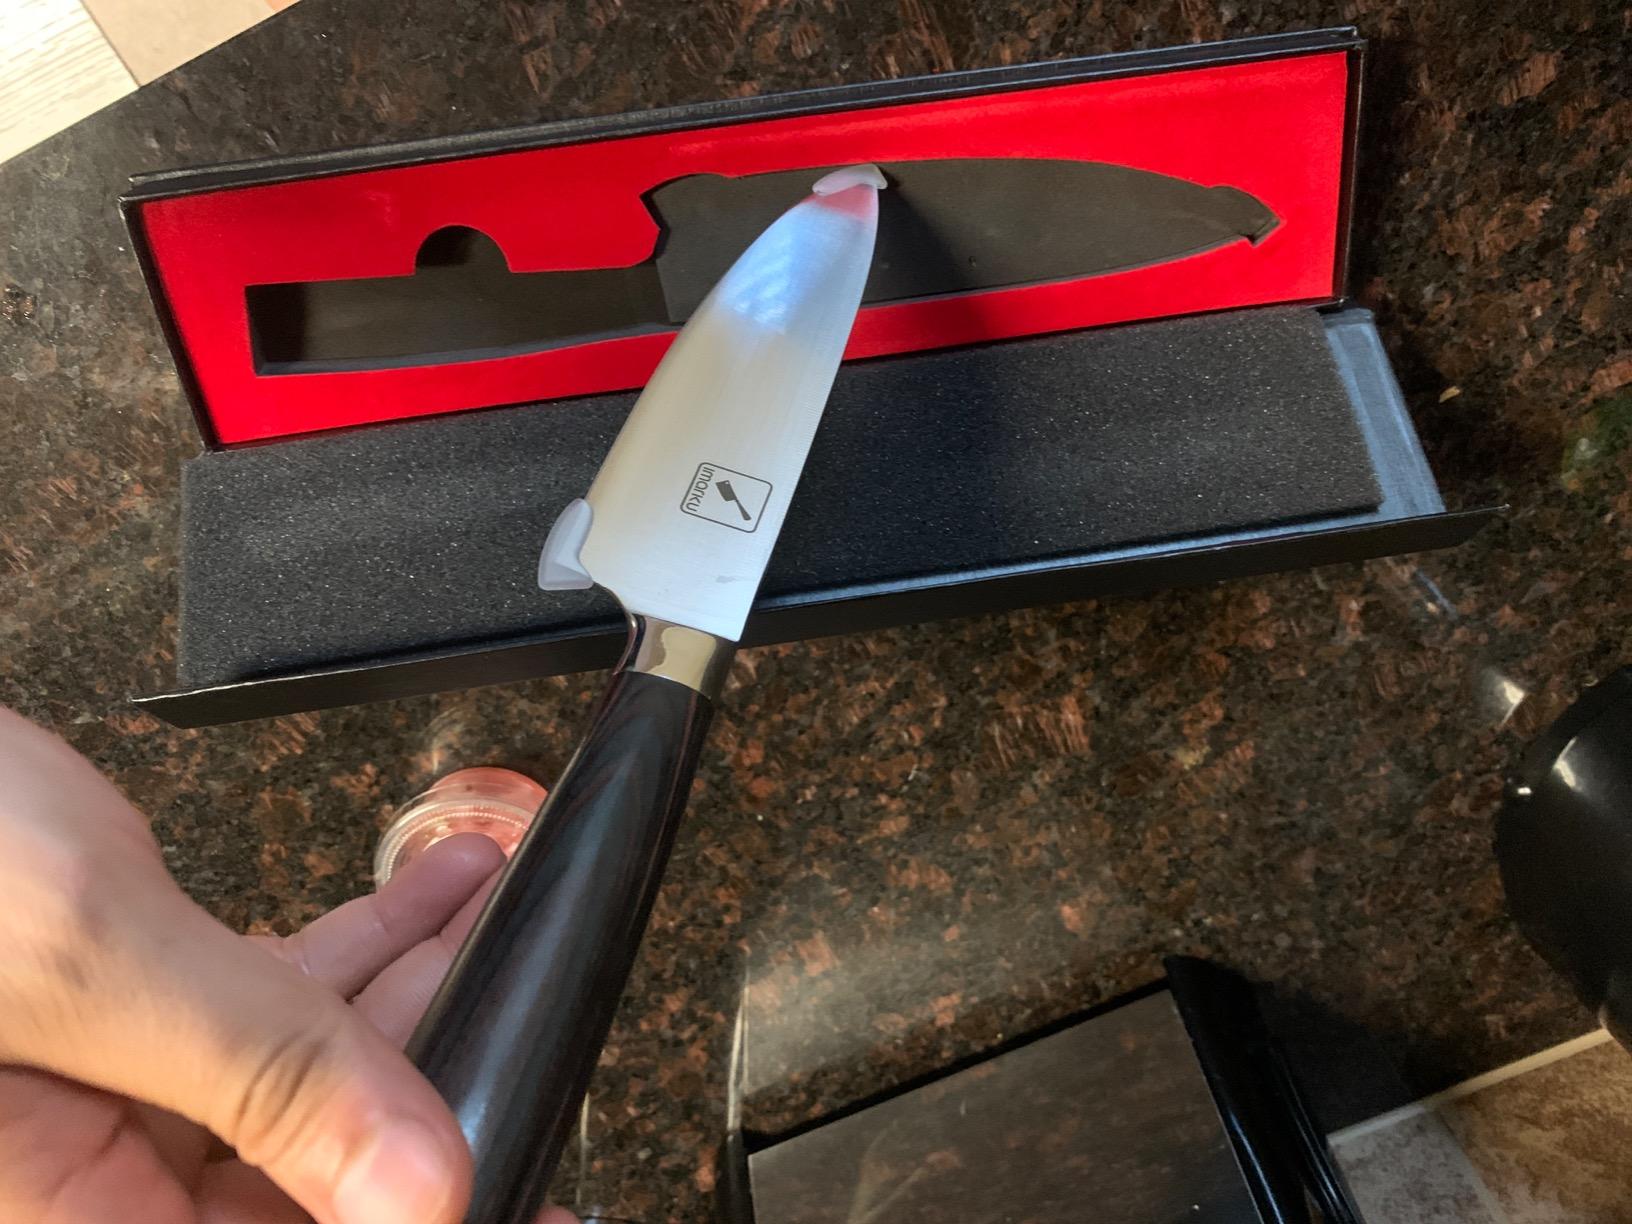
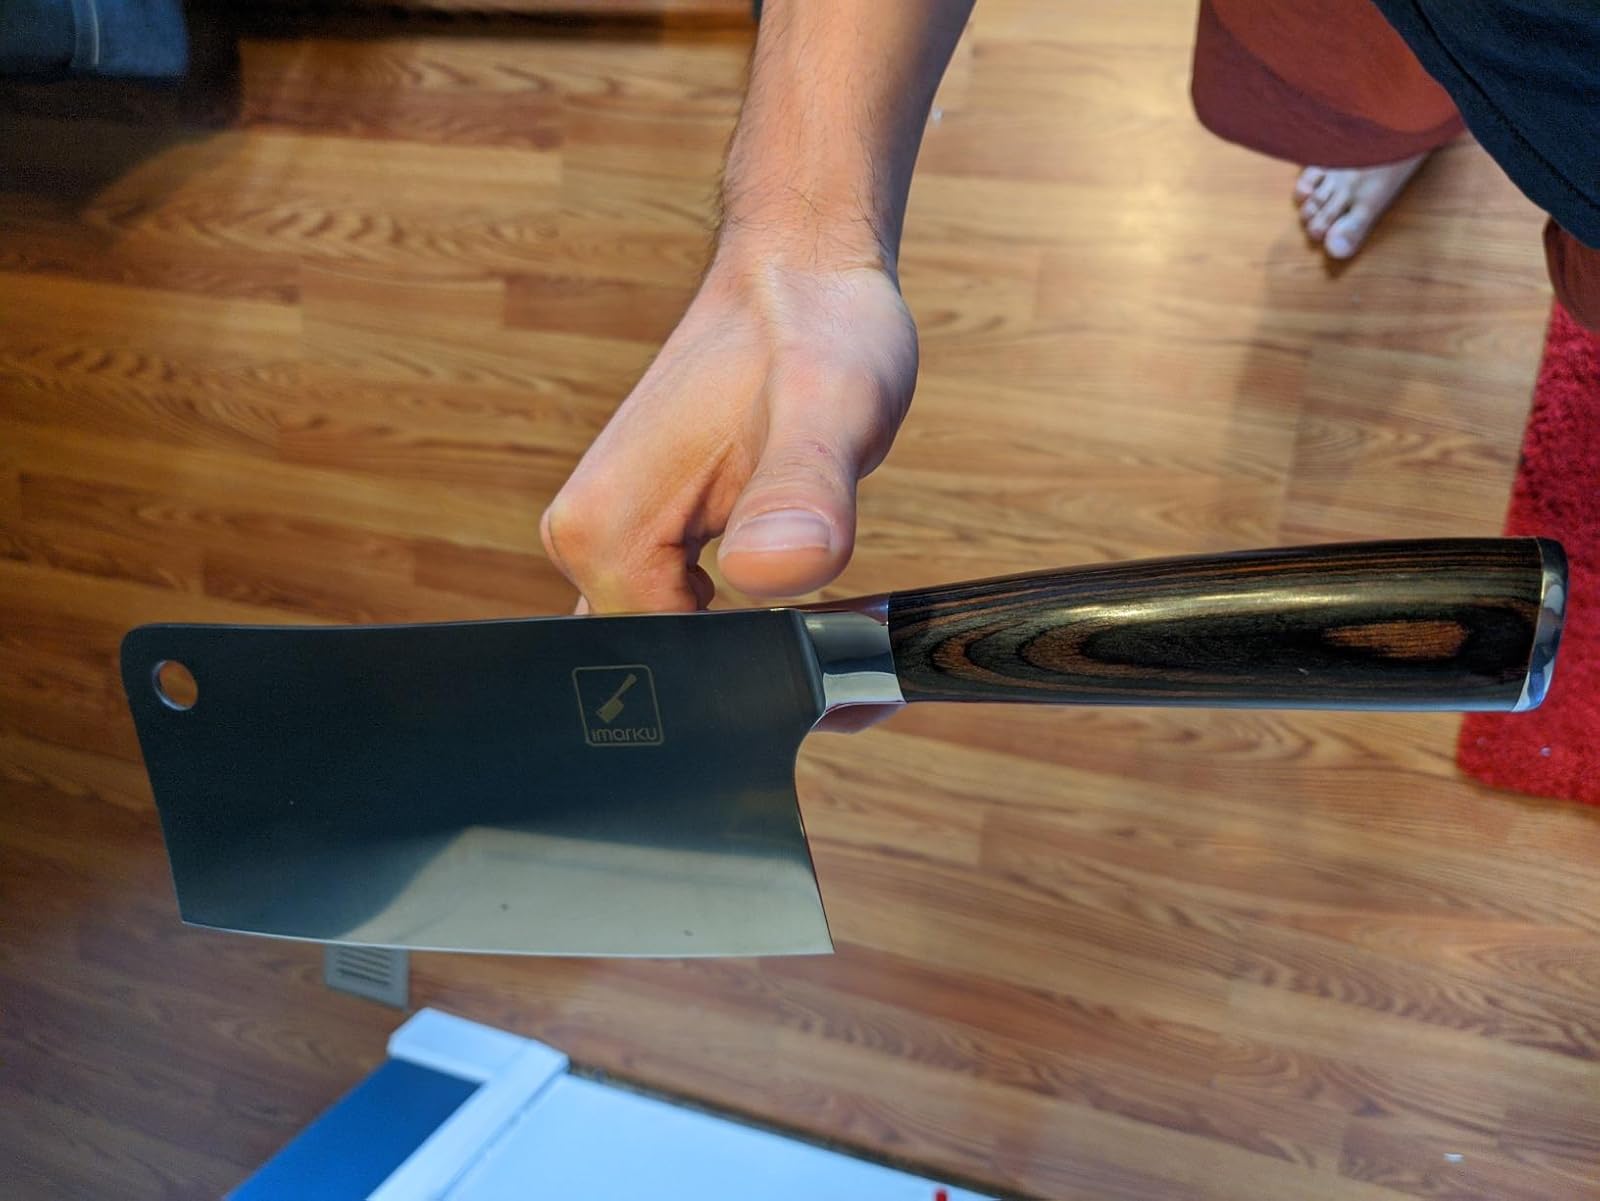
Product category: items_knife
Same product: no